Robert Armin

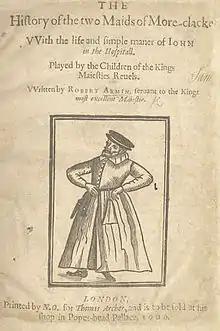
Title page of Armin's "The History of the two Maids of More-Clacke", 1609. The woodcut shows Armin onstage.

Robert Armin (c. 1568 – 1615) was an English actor, and member of the Lord Chamberlain's Men. He became the leading comedy actor with the troupe associated with William Shakespeare following the departure of Will Kempe around 1600. Also a popular comic author, he wrote a comedy, "The History of the Two Maids of More-clacke", as well as "Foole upon Foole", "A Nest of Ninnies" (1608) and "The Italian Taylor and his Boy".